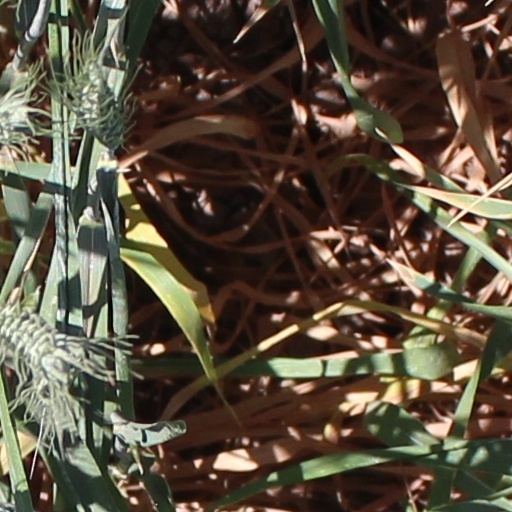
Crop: wheat